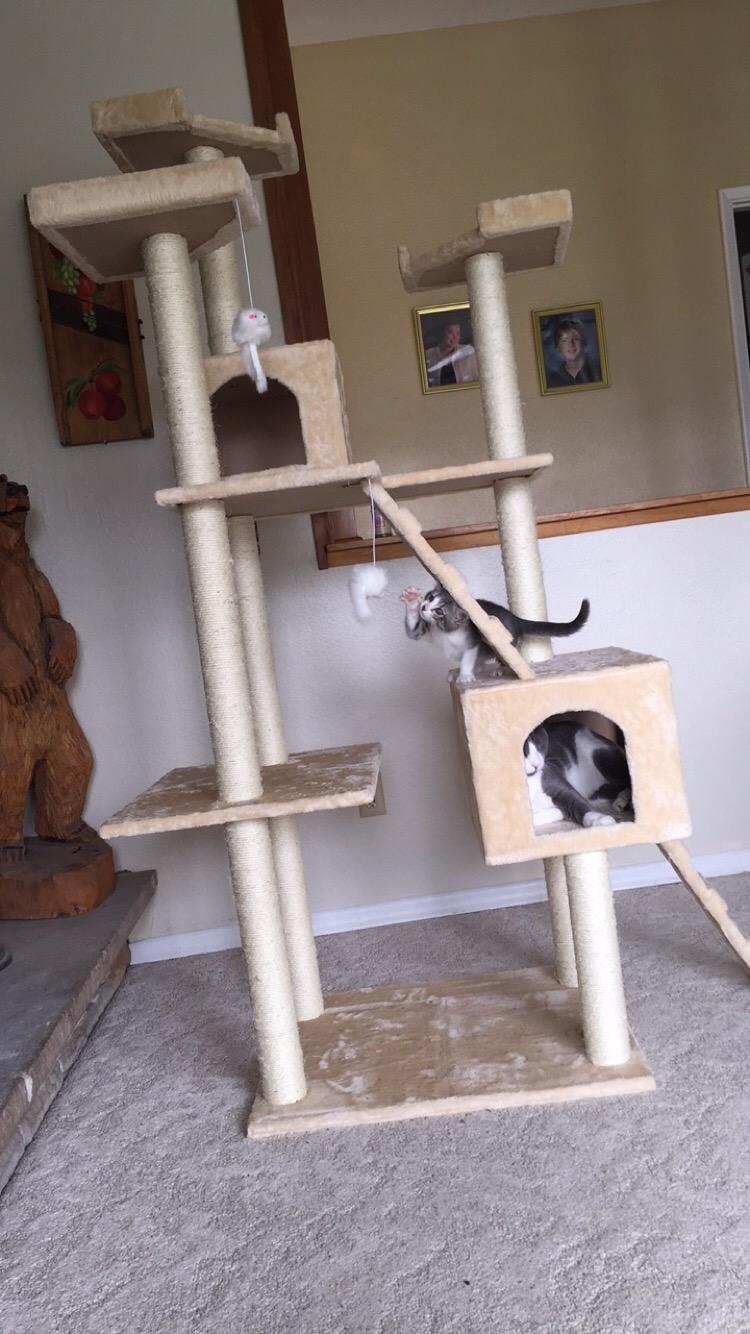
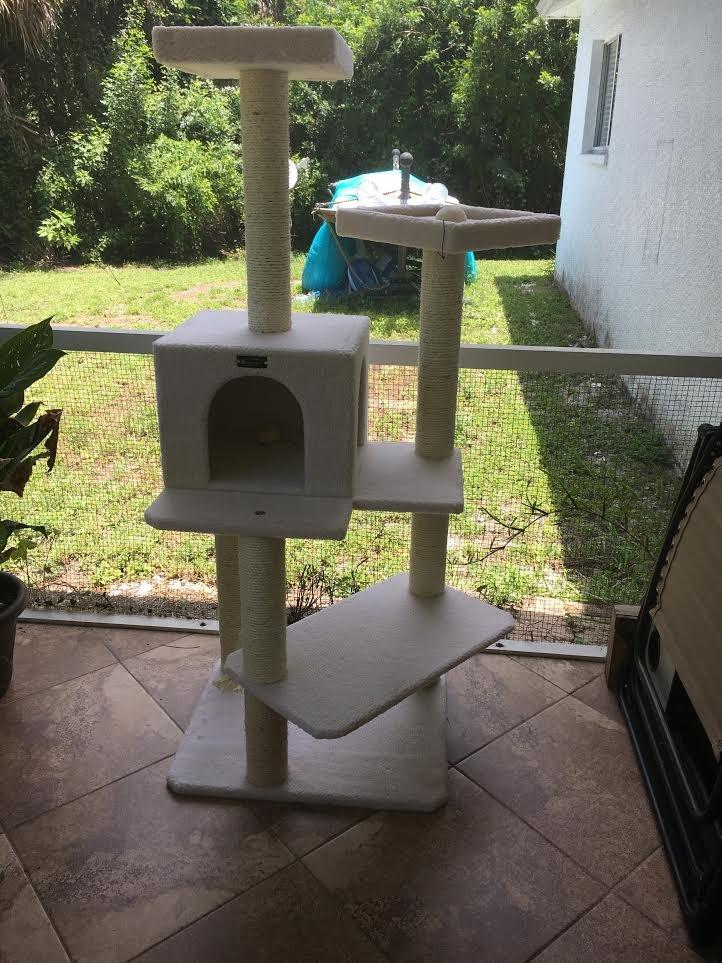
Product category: items_cat tree
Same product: no